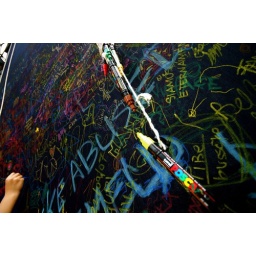
the monument is coming to life: visitors leaving messages, relaxing in seats, admiring the masterpieces of the street artists